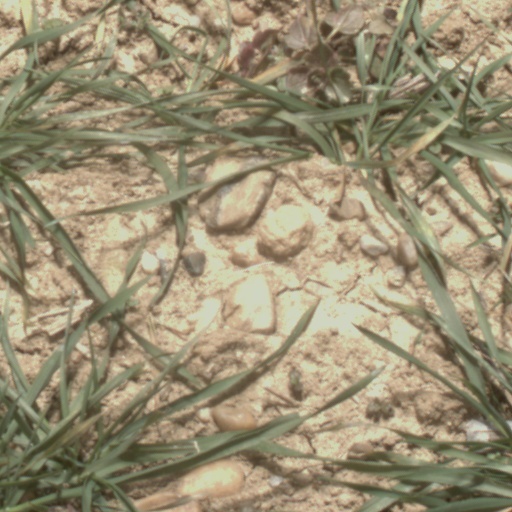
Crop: wheat